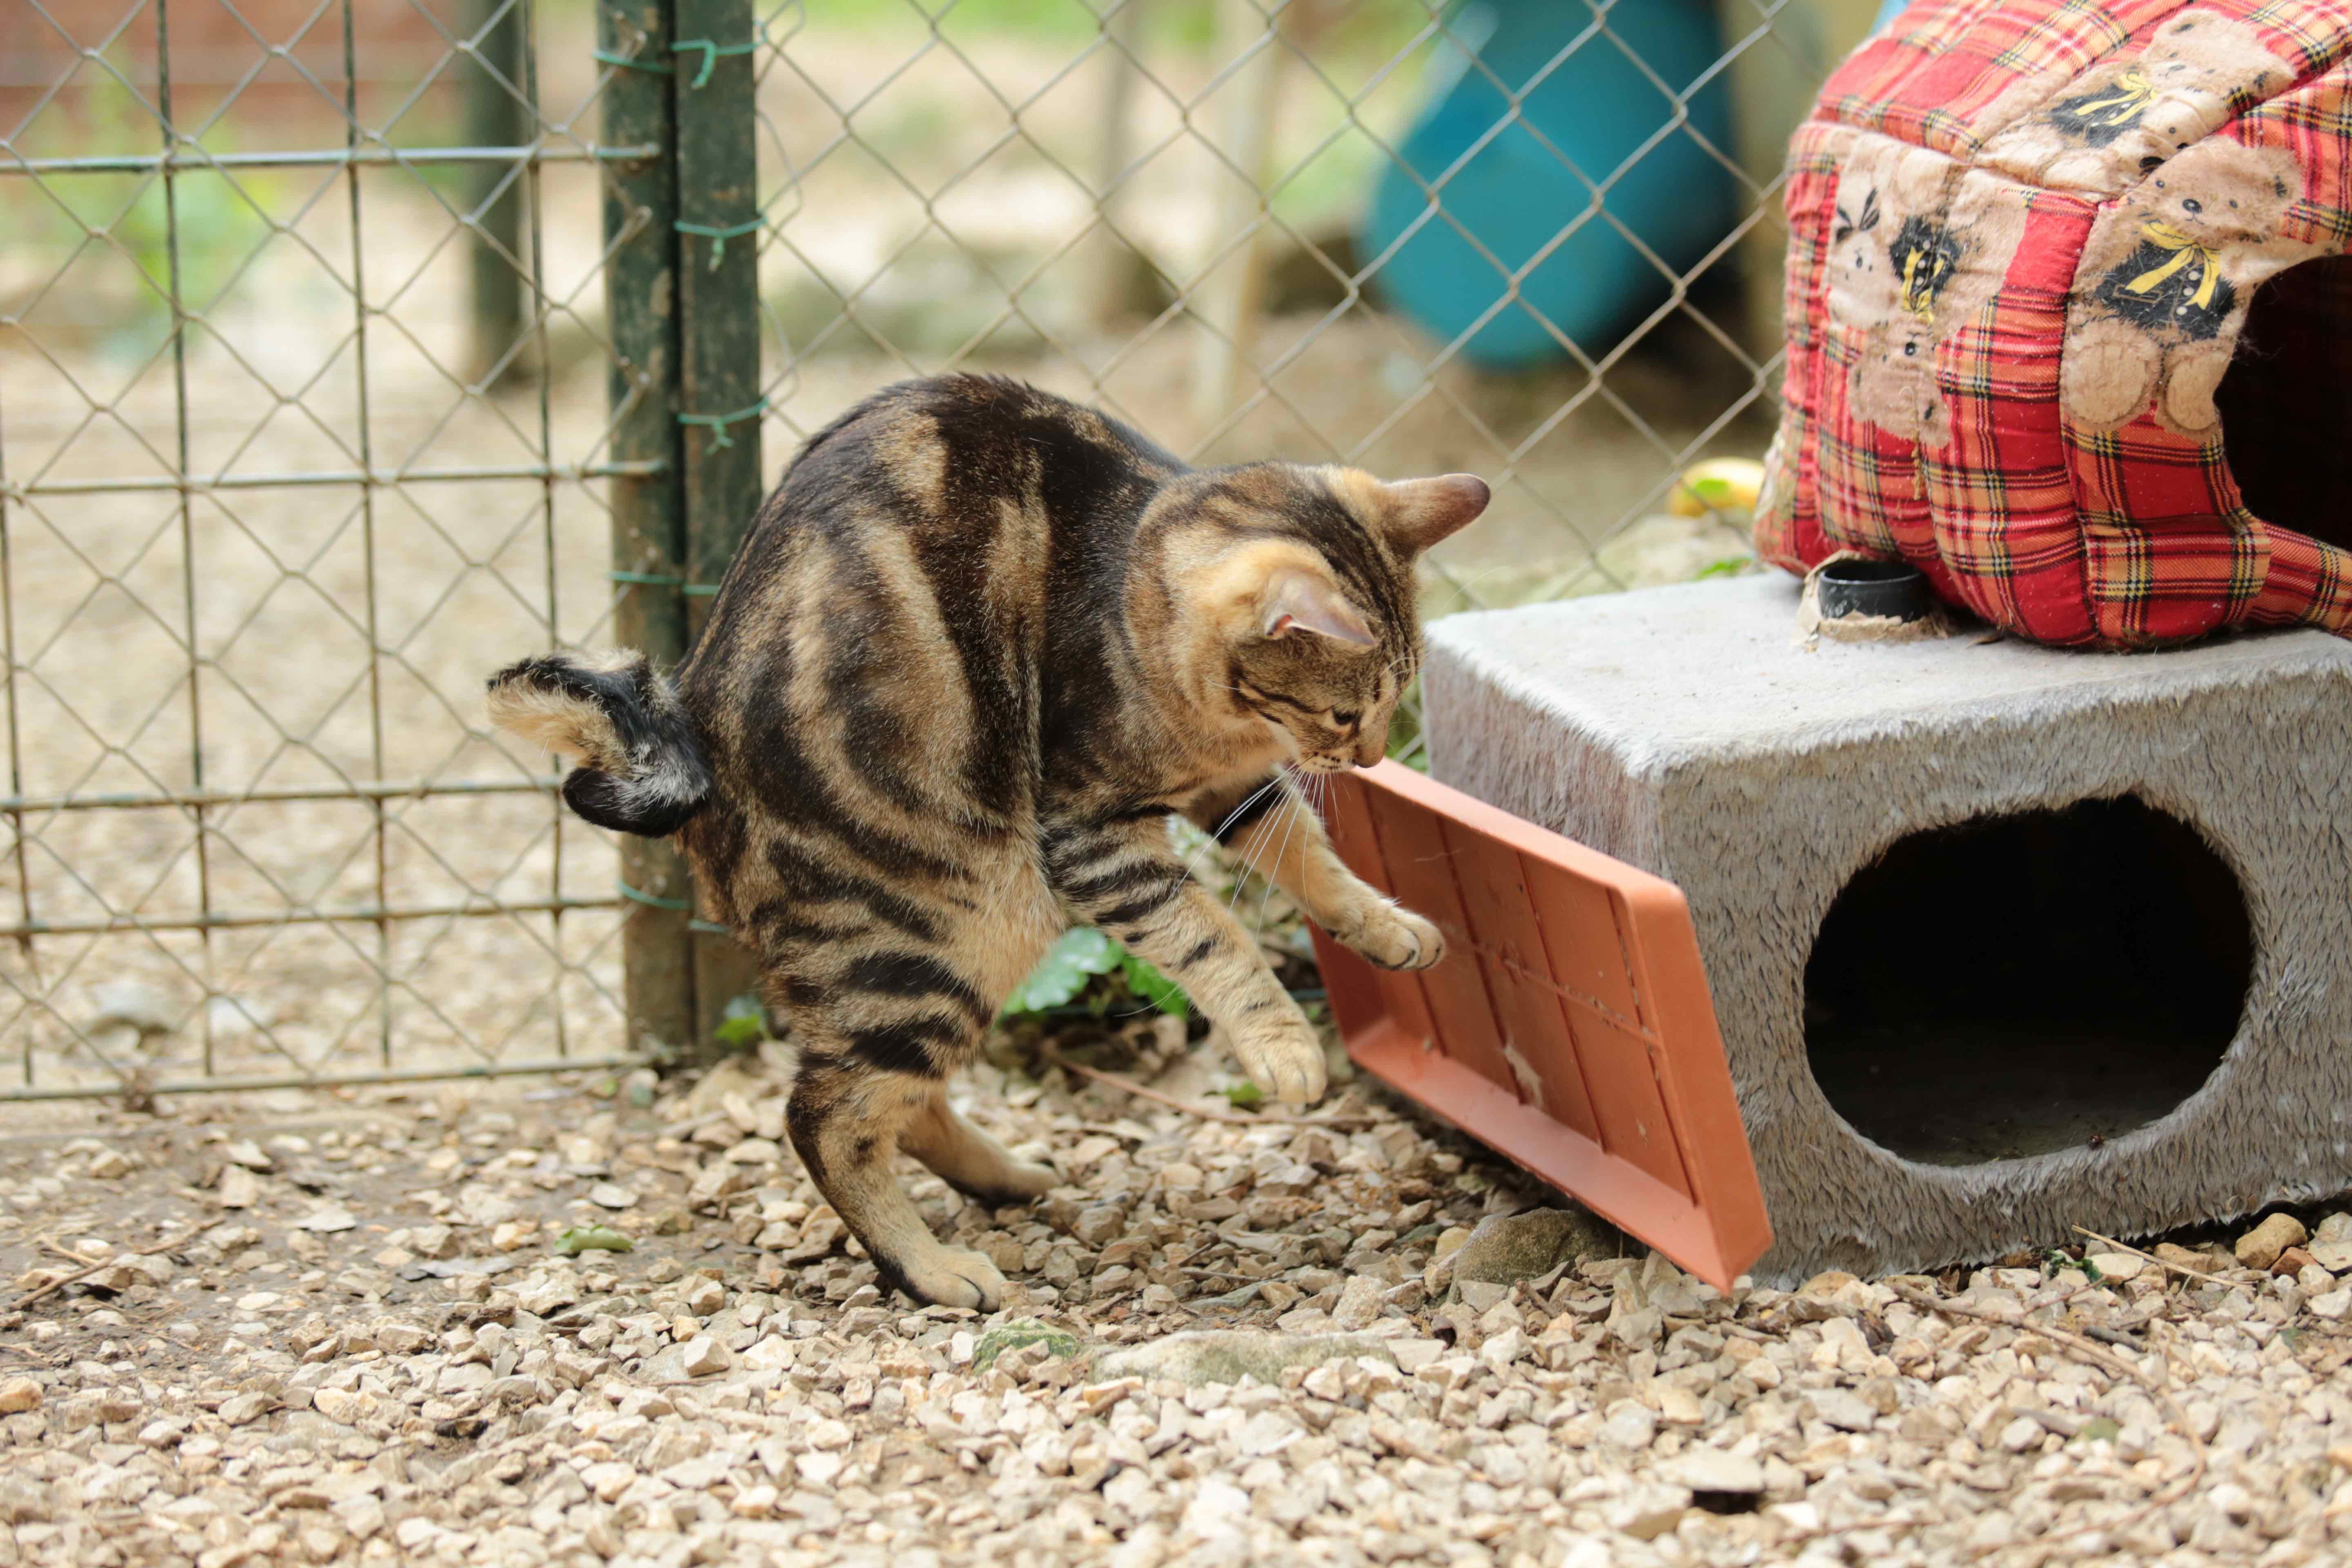
france, europe, kitten, cat, mammal, pets, shelter, midi, vertebrate, refuge, chats, hrault, hauskatze, enclos, languedoc, brissac, associationperle, aliments, protectionfline, abris, bnvoles, protection, repas, felins, animale, gourmandise, distributions, bengal, animal shelter, small to medium sized cats, cat like mammal